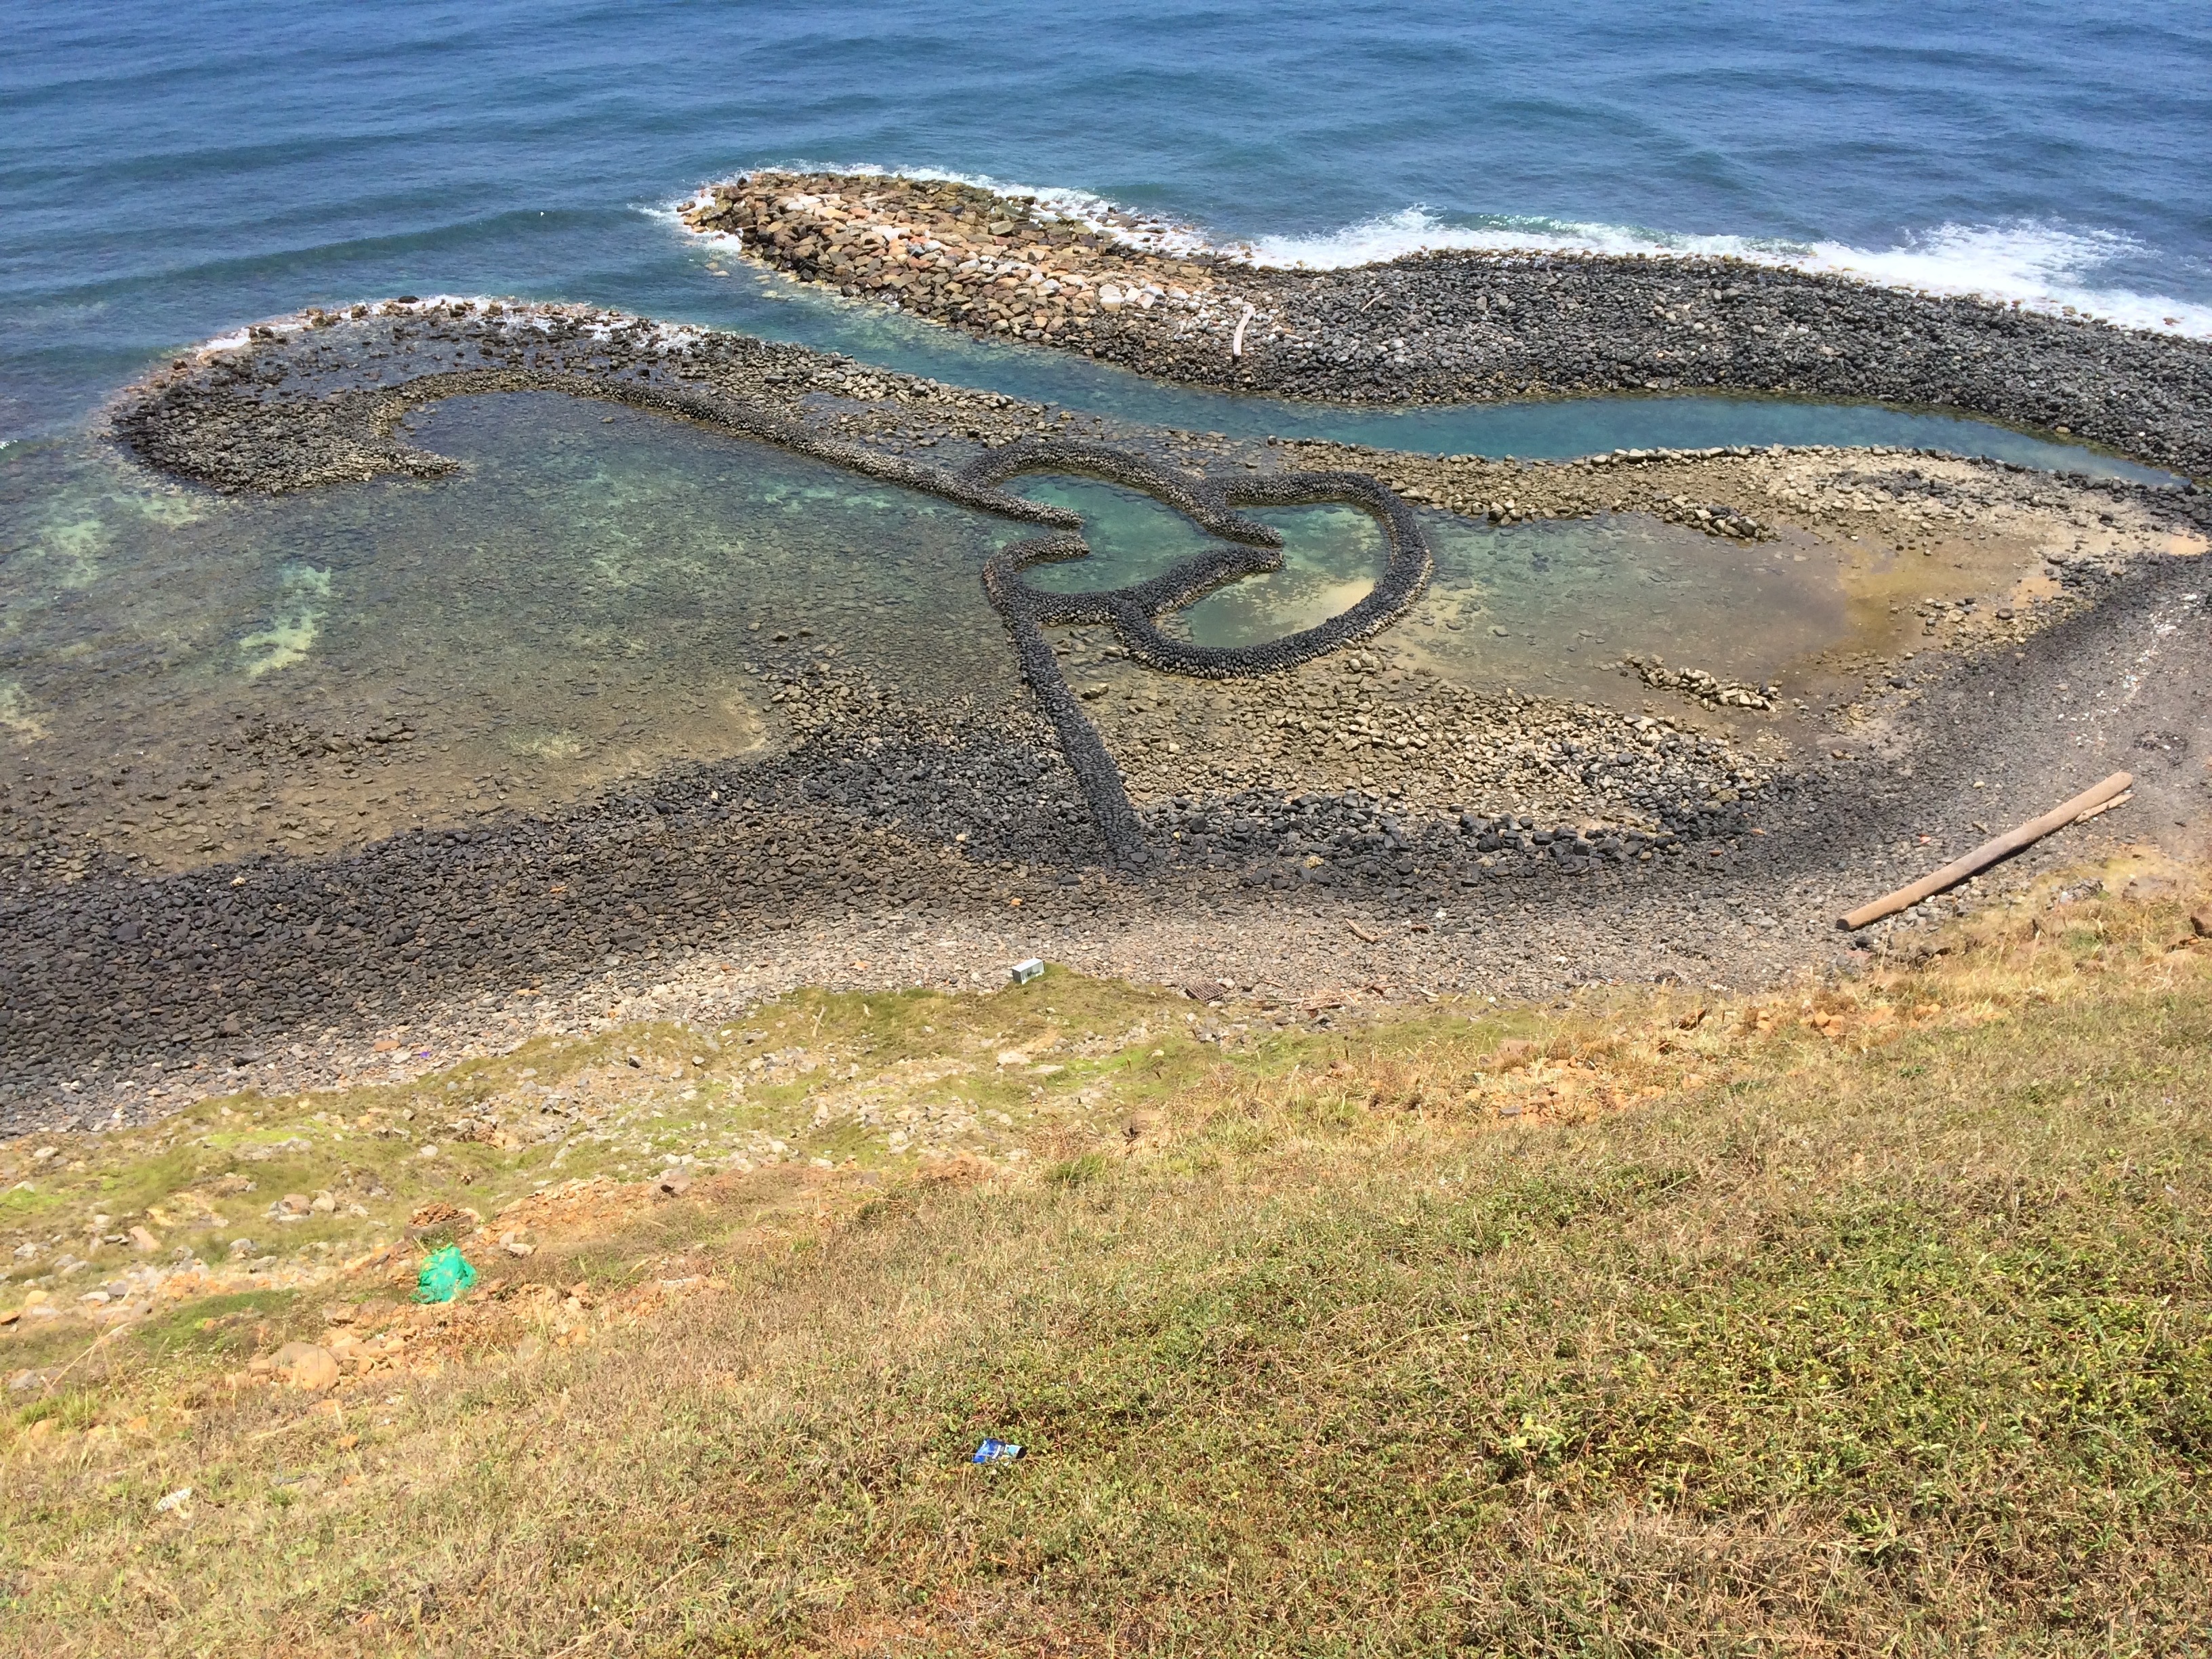
sea, coast, wildlife, reptile, fauna